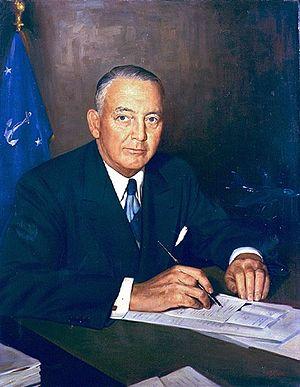
Le secrétaire à la Marine des États-Unis est le chef civil du département de la Marine. Le poste était occupé par un membre du cabinet du président des États-Unis jusqu'en 1947, quand la Marine, l'Armée de terre, et l'Armée de l'air furent regroupées dans le nouvellement créé département de la Défense. Le poste de secrétaire à la Marine fut alors placé sous l'autorité du secrétaire à la Défense au lieu d'être un membre du Cabinet présidentiel.